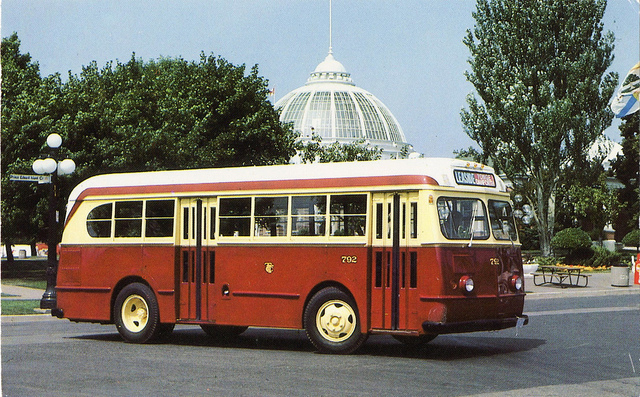
red and yellow bus parked alone in the lot

A vintage bus drives past a great glass-domed building.

A old fashinoned bus moving down the street .

A red and yellow bus is in a parking lot.

A red, yellow, and white, commuter bus turning on the street.